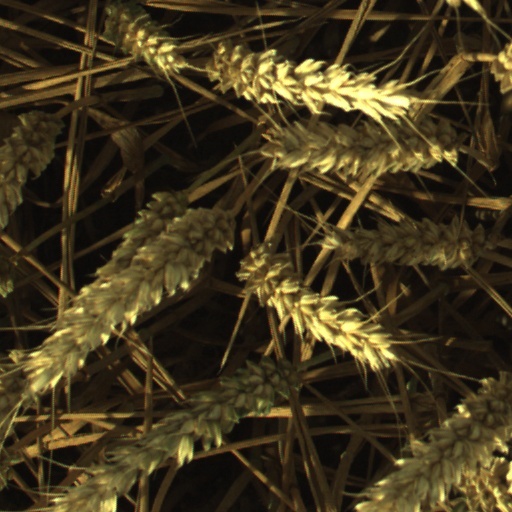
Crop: wheat